All-Ireland Senior Football Championship

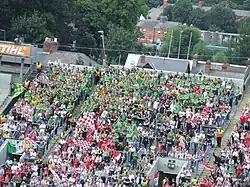
Fans of Sligo (in black) are visible in the crowd among supporters of Cork, Meath and Tyrone. The introduction of the All-Ireland Qualifiers in 2001 provided weaker counties with opportunities to play big games at Croke Park.

The county is a geographical region in Ireland, and each of the thirty-two counties in Ireland organise their own Gaelic games affairs through a County Board. The county teams play in their respective Provincial Championships (reflective of the four Irish provinces) in Connacht (which also includes teams from London and New York), Leinster, Munster, and Ulster. Kilkenny is currently unique among the 32 Irish county associations in not participating in the All-Ireland Senior Football Championship. The Provincial Championships operate through a knock-out cup competition format.